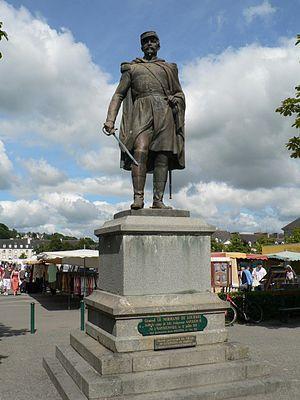
Statue du général Le Normand de Lourmel à Pontivy.
Cet article recense les œuvres d'art dans l'espace public du Morbihan, en France.
Frédéric Henry Le Normand de Lourmel, était un général de brigade français.
Pontivy est une commune française, chef-lieu d'arrondissement du département du Morbihan en région Bretagne.